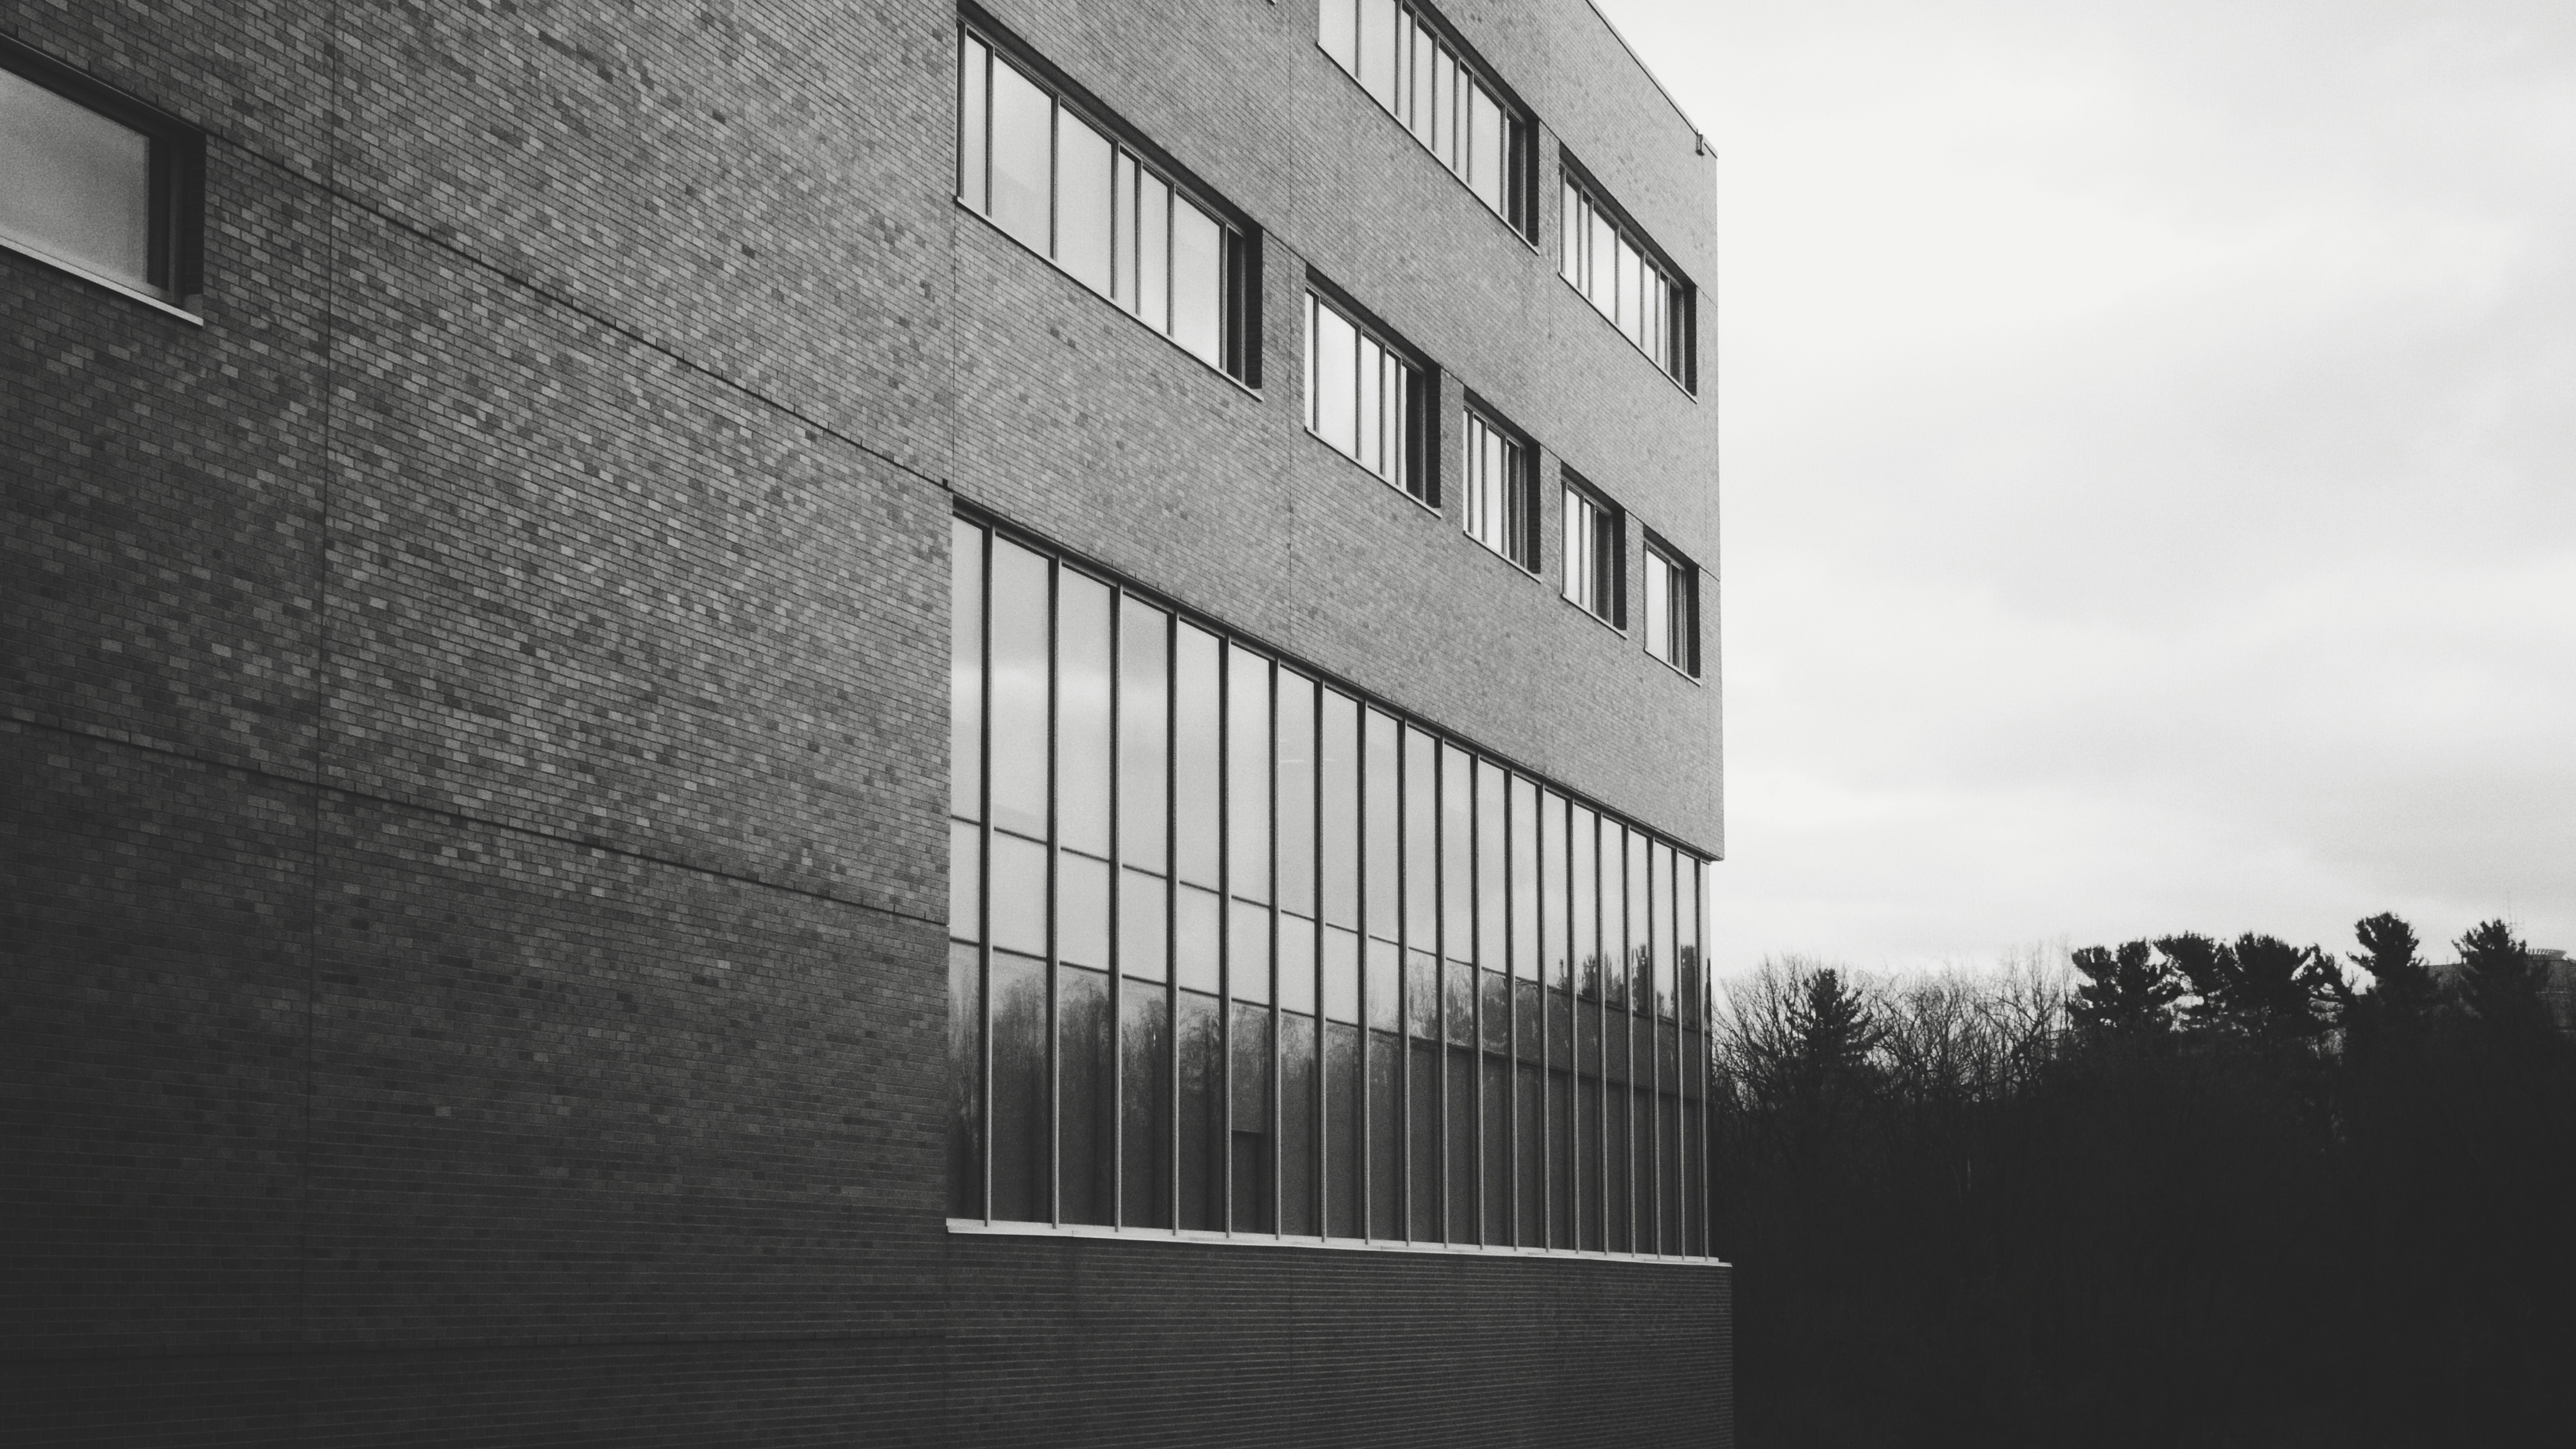
black and white, architecture, white, house, window, wall, line, facade, professional, black, monochrome, tower block, symmetry, shape, monochrome photography